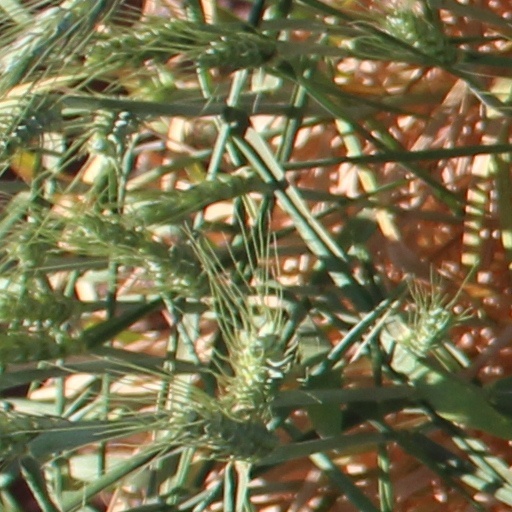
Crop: wheat